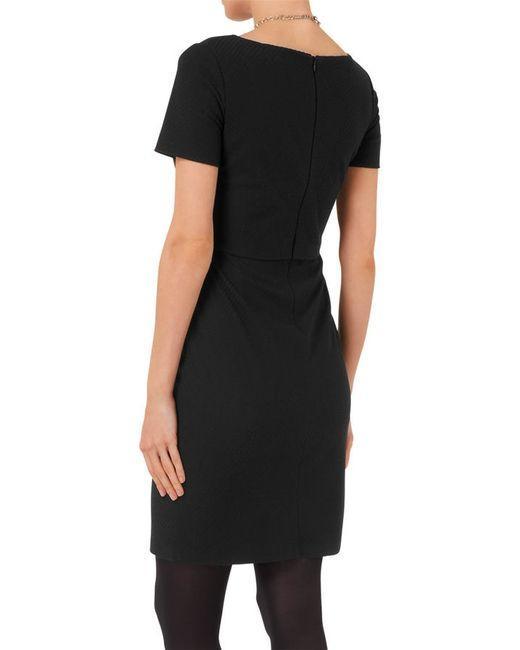
schwarzes Cocktail-Etuikleid, überknielang mit Ärmeln, Baumwoll-Leinen